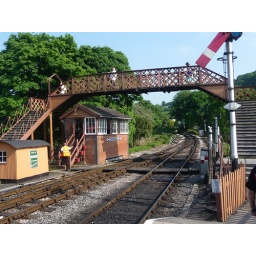
A bridge at the train station in the town of Buckfastleigh, England